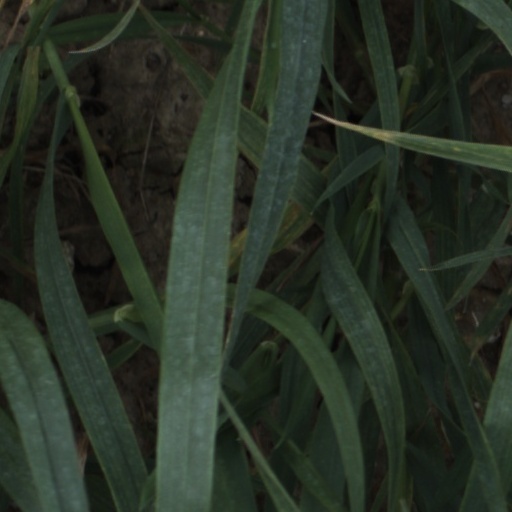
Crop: wheat